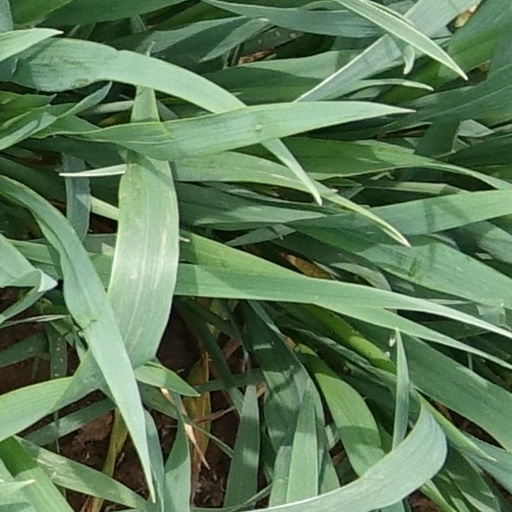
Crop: wheat